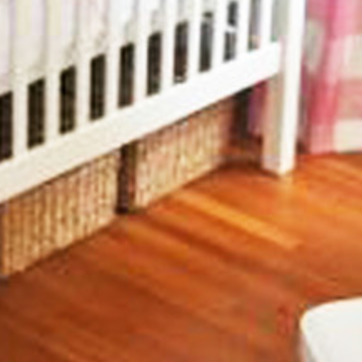
Material: other